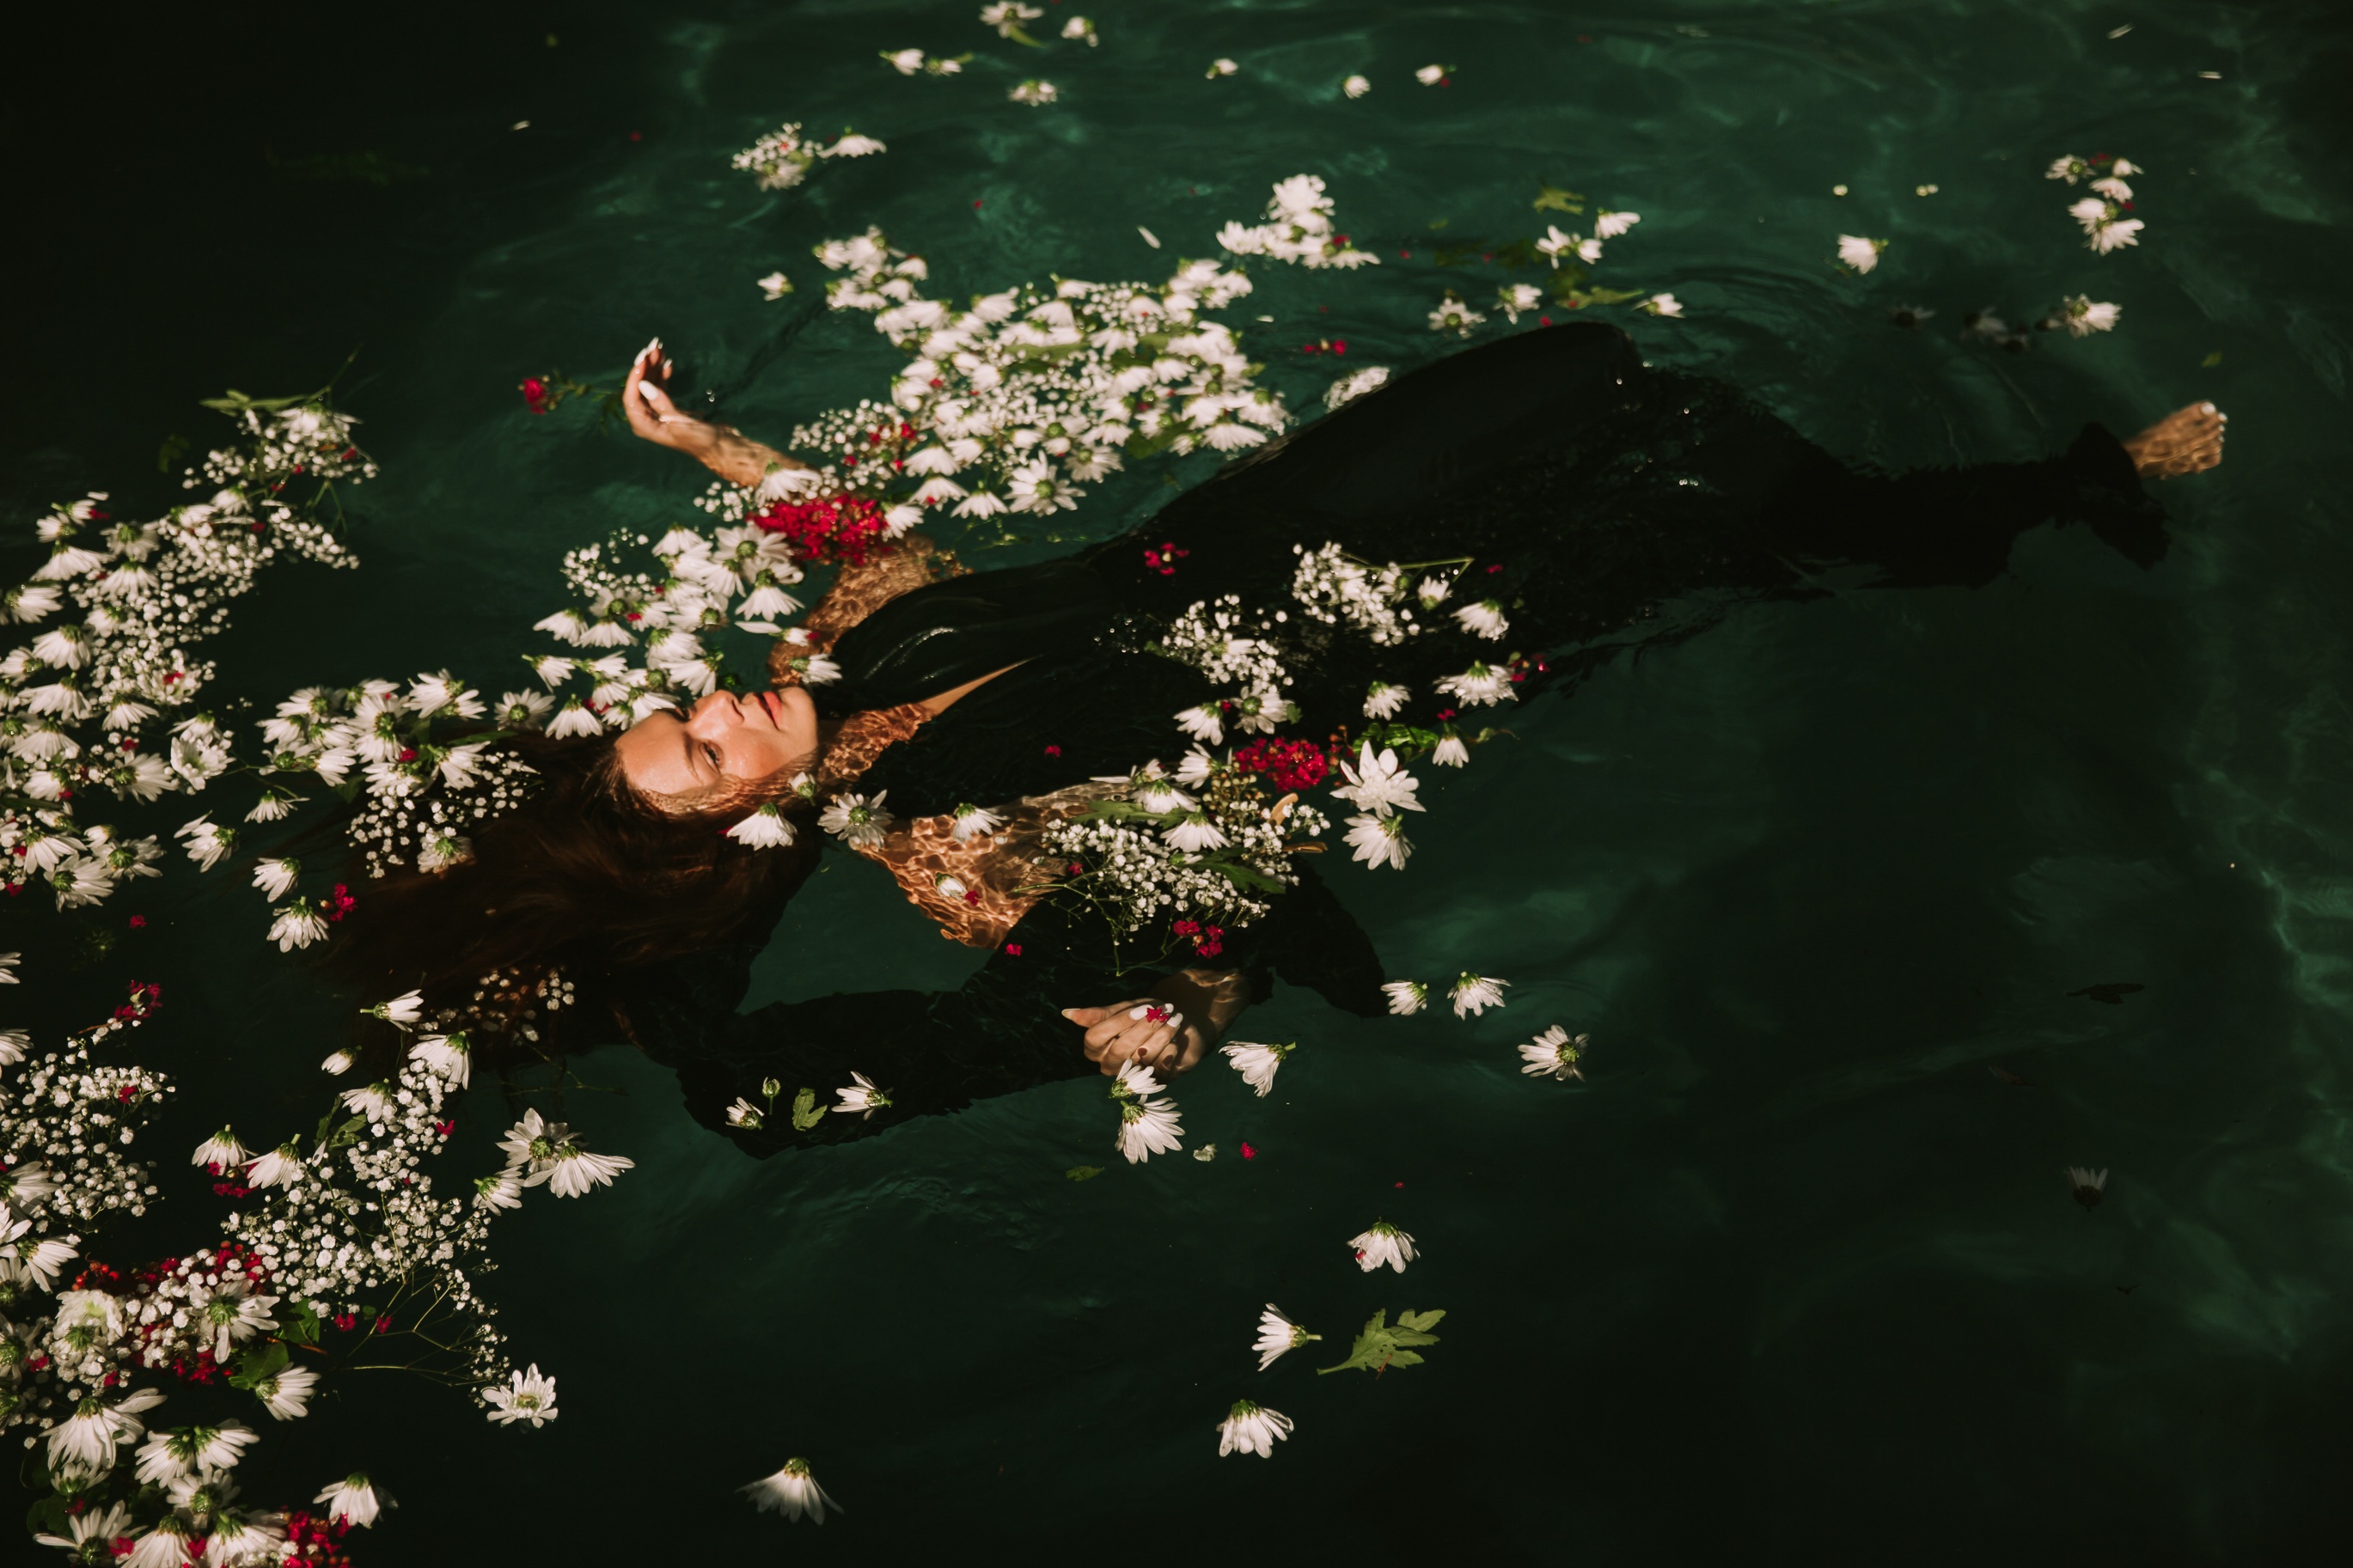
tree, water, nature, branch, blossom, plant, woman, photography, sunlight, leaf, flower, reflection, swimming pool, autumn, botany, floating, flora, cherry blossom, swimming, flowers, petals, macro photography, computer wallpaper